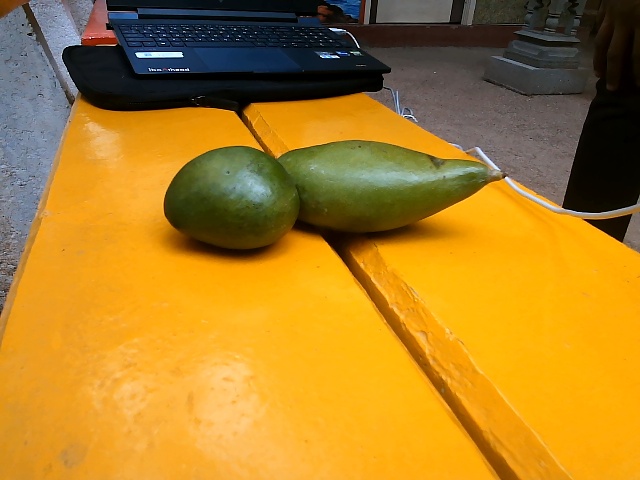
Label: Raw_Mango